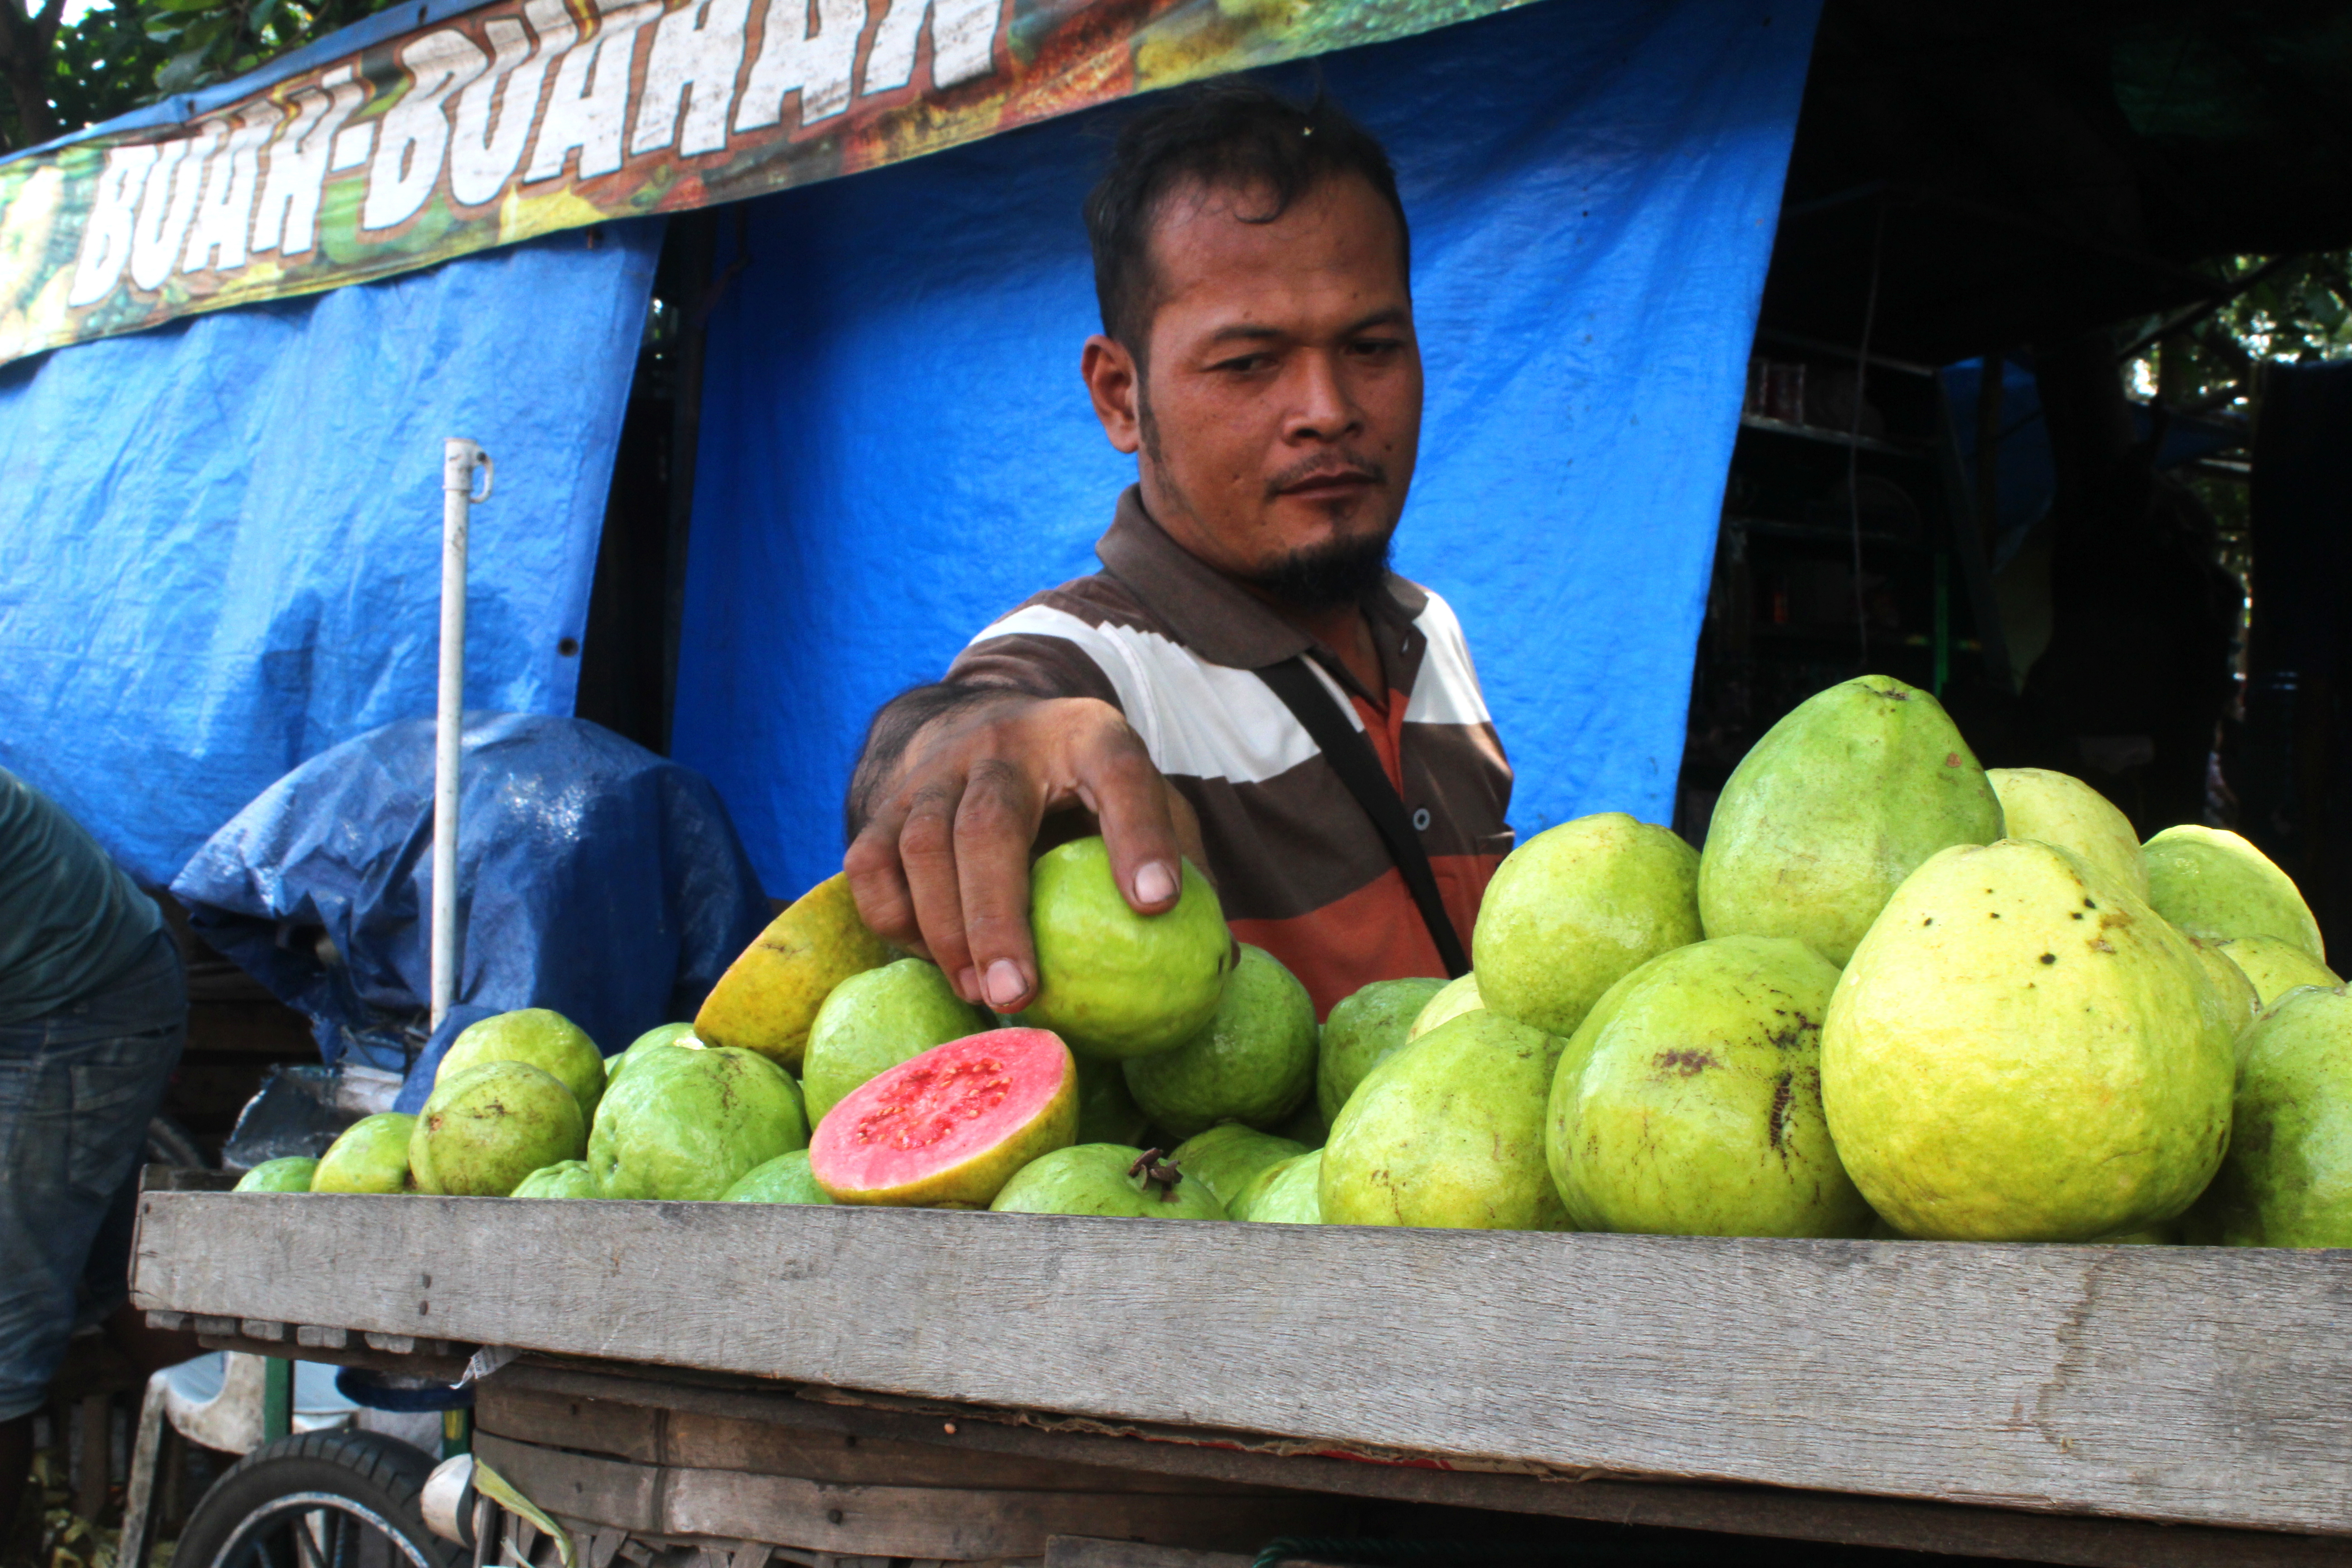
market, buy, sell, fruit, traditional, guava, seller, produce, local food, food, public space, marketplace, natural foods, greengrocer, vegetable, plant, watermelon, winter squash, cucurbita, cucumber gourd and melon family, melon